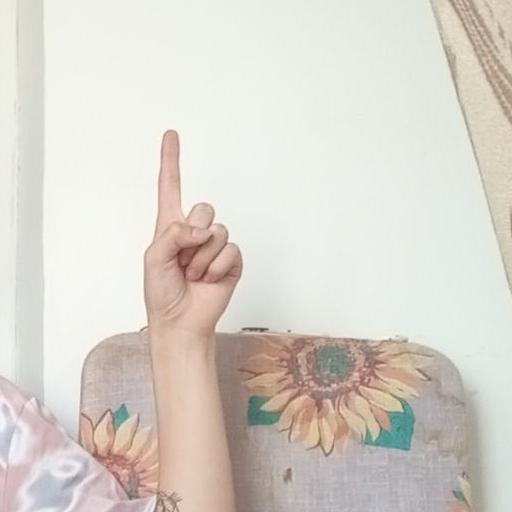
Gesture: one